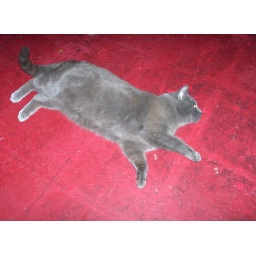
mark's cat princess rolling around on the basement floor